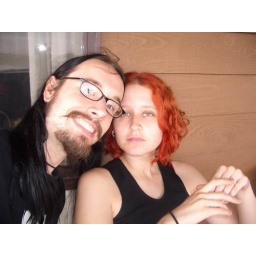
On the deck of the house our friends rented up the coast at Forresters Beach in January